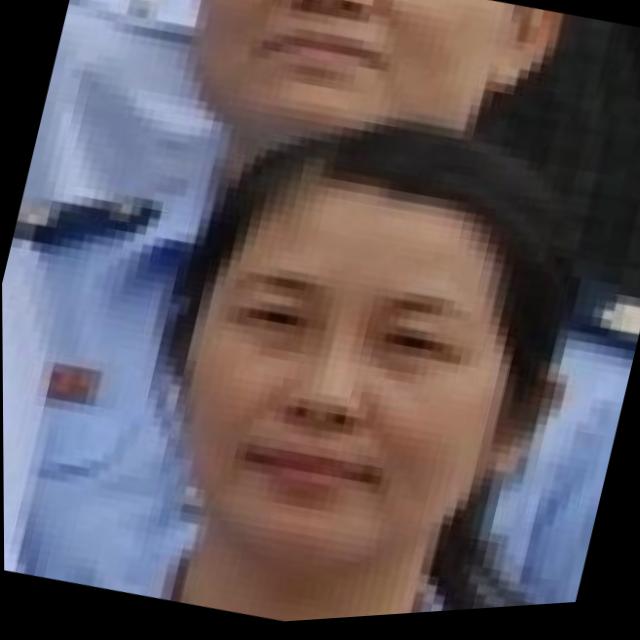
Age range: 21-44